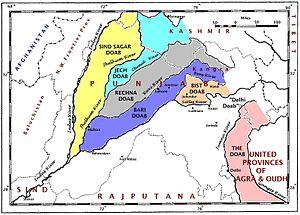
Doāb est un mot hindi signifiant « les deux eaux ». Il est utilisé en Inde et au Pakistan pour désigner un interfluve, c’est-à-dire la région située entre deux rivières confluentes.
Majha désigne la partie centrale du Pundjab en Inde. Il se situe entre les rivières Beas et Ravi. Majha vient du mot manjhla et signifie « milieu ».